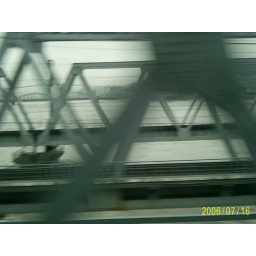
roads on both sides of the Han river were under water